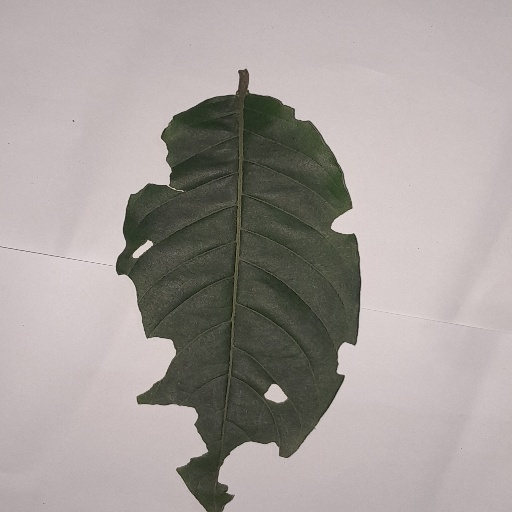
Species: HariTaki
Leaf condition: Shot Hole